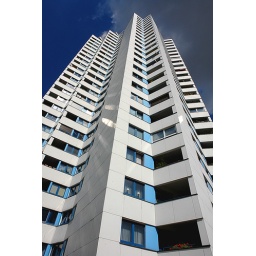
Habitation machine in blue